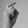
ASL letter: X